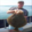
Label: flatfish